Coal Ridge Baptist Church and Cemetery

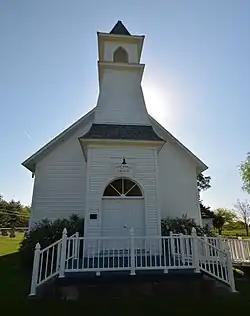

Coal Ridge Baptist Church and Cemetery (also known as Coal Ridge Church; Coal Ridge Community Church; Coal Ridge Church Museum) is a historic church at 1034 IA S71 in Knoxville, Iowa that was built in 1909. It replaced an 1860-built church that was destroyed in a fire on October 11, 1908, and it served the community of Coalport, which is long gone. Coalport, built in the floodplain of the Des Moines River, disappeared under man-made Lake Red Rock when the river was dammed in 1969. The church and cemetery are on a hill above the lake.